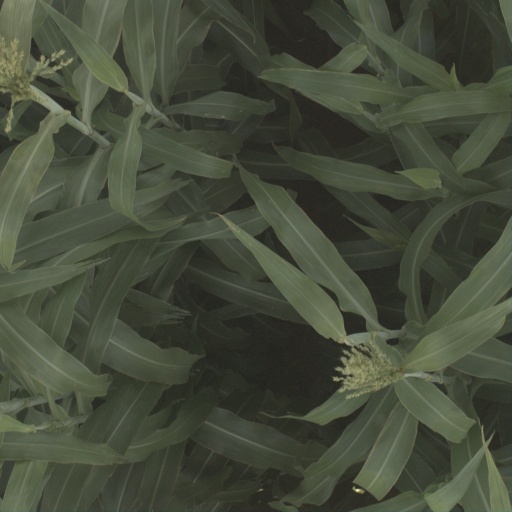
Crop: sorghum